Calliphoridae

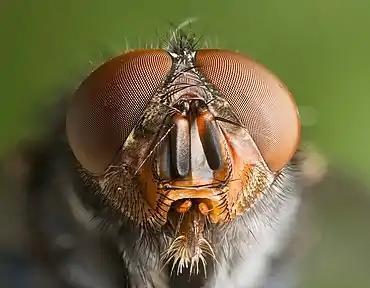
Close-up of the head of "Calliphora vomitoria"

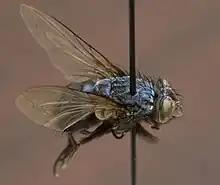
A "Calliphora livida" fly specimen

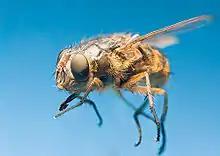
"Calliphora hilli"

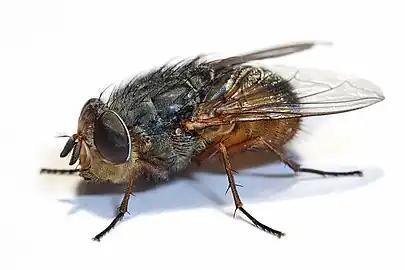
"Calliphora augur"

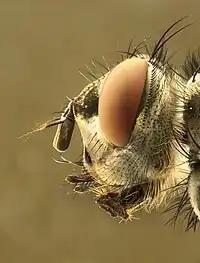
A close-up of the head of a "Calliphora"

This is a selected list of genera from the Palearctic, Nearctic, Malaysia (Japan), and Australasia: